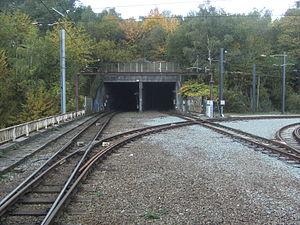
Métro léger de Charleroi - station Piges - tunnel sous le terrils des Piges
La station Piges est la première station de l'antenne vers Anderlues et de l'antenne vers Gosselies du Métro léger de Charleroi.